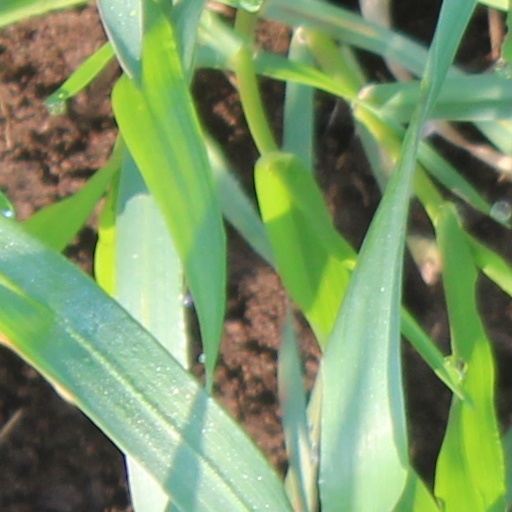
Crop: wheat